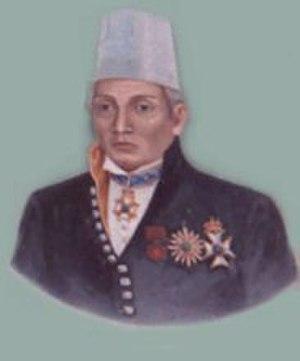
Pakubuwono VIII était le huitième roi de Surakarta. Il a régné de 1858 au 28 décembre 1861. Il fut précédé par Pakubuwono VII et Pakubuwono IX lui succéda. Il était le frère aîné de Pakubuwano VII.